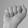
ASL letter: A